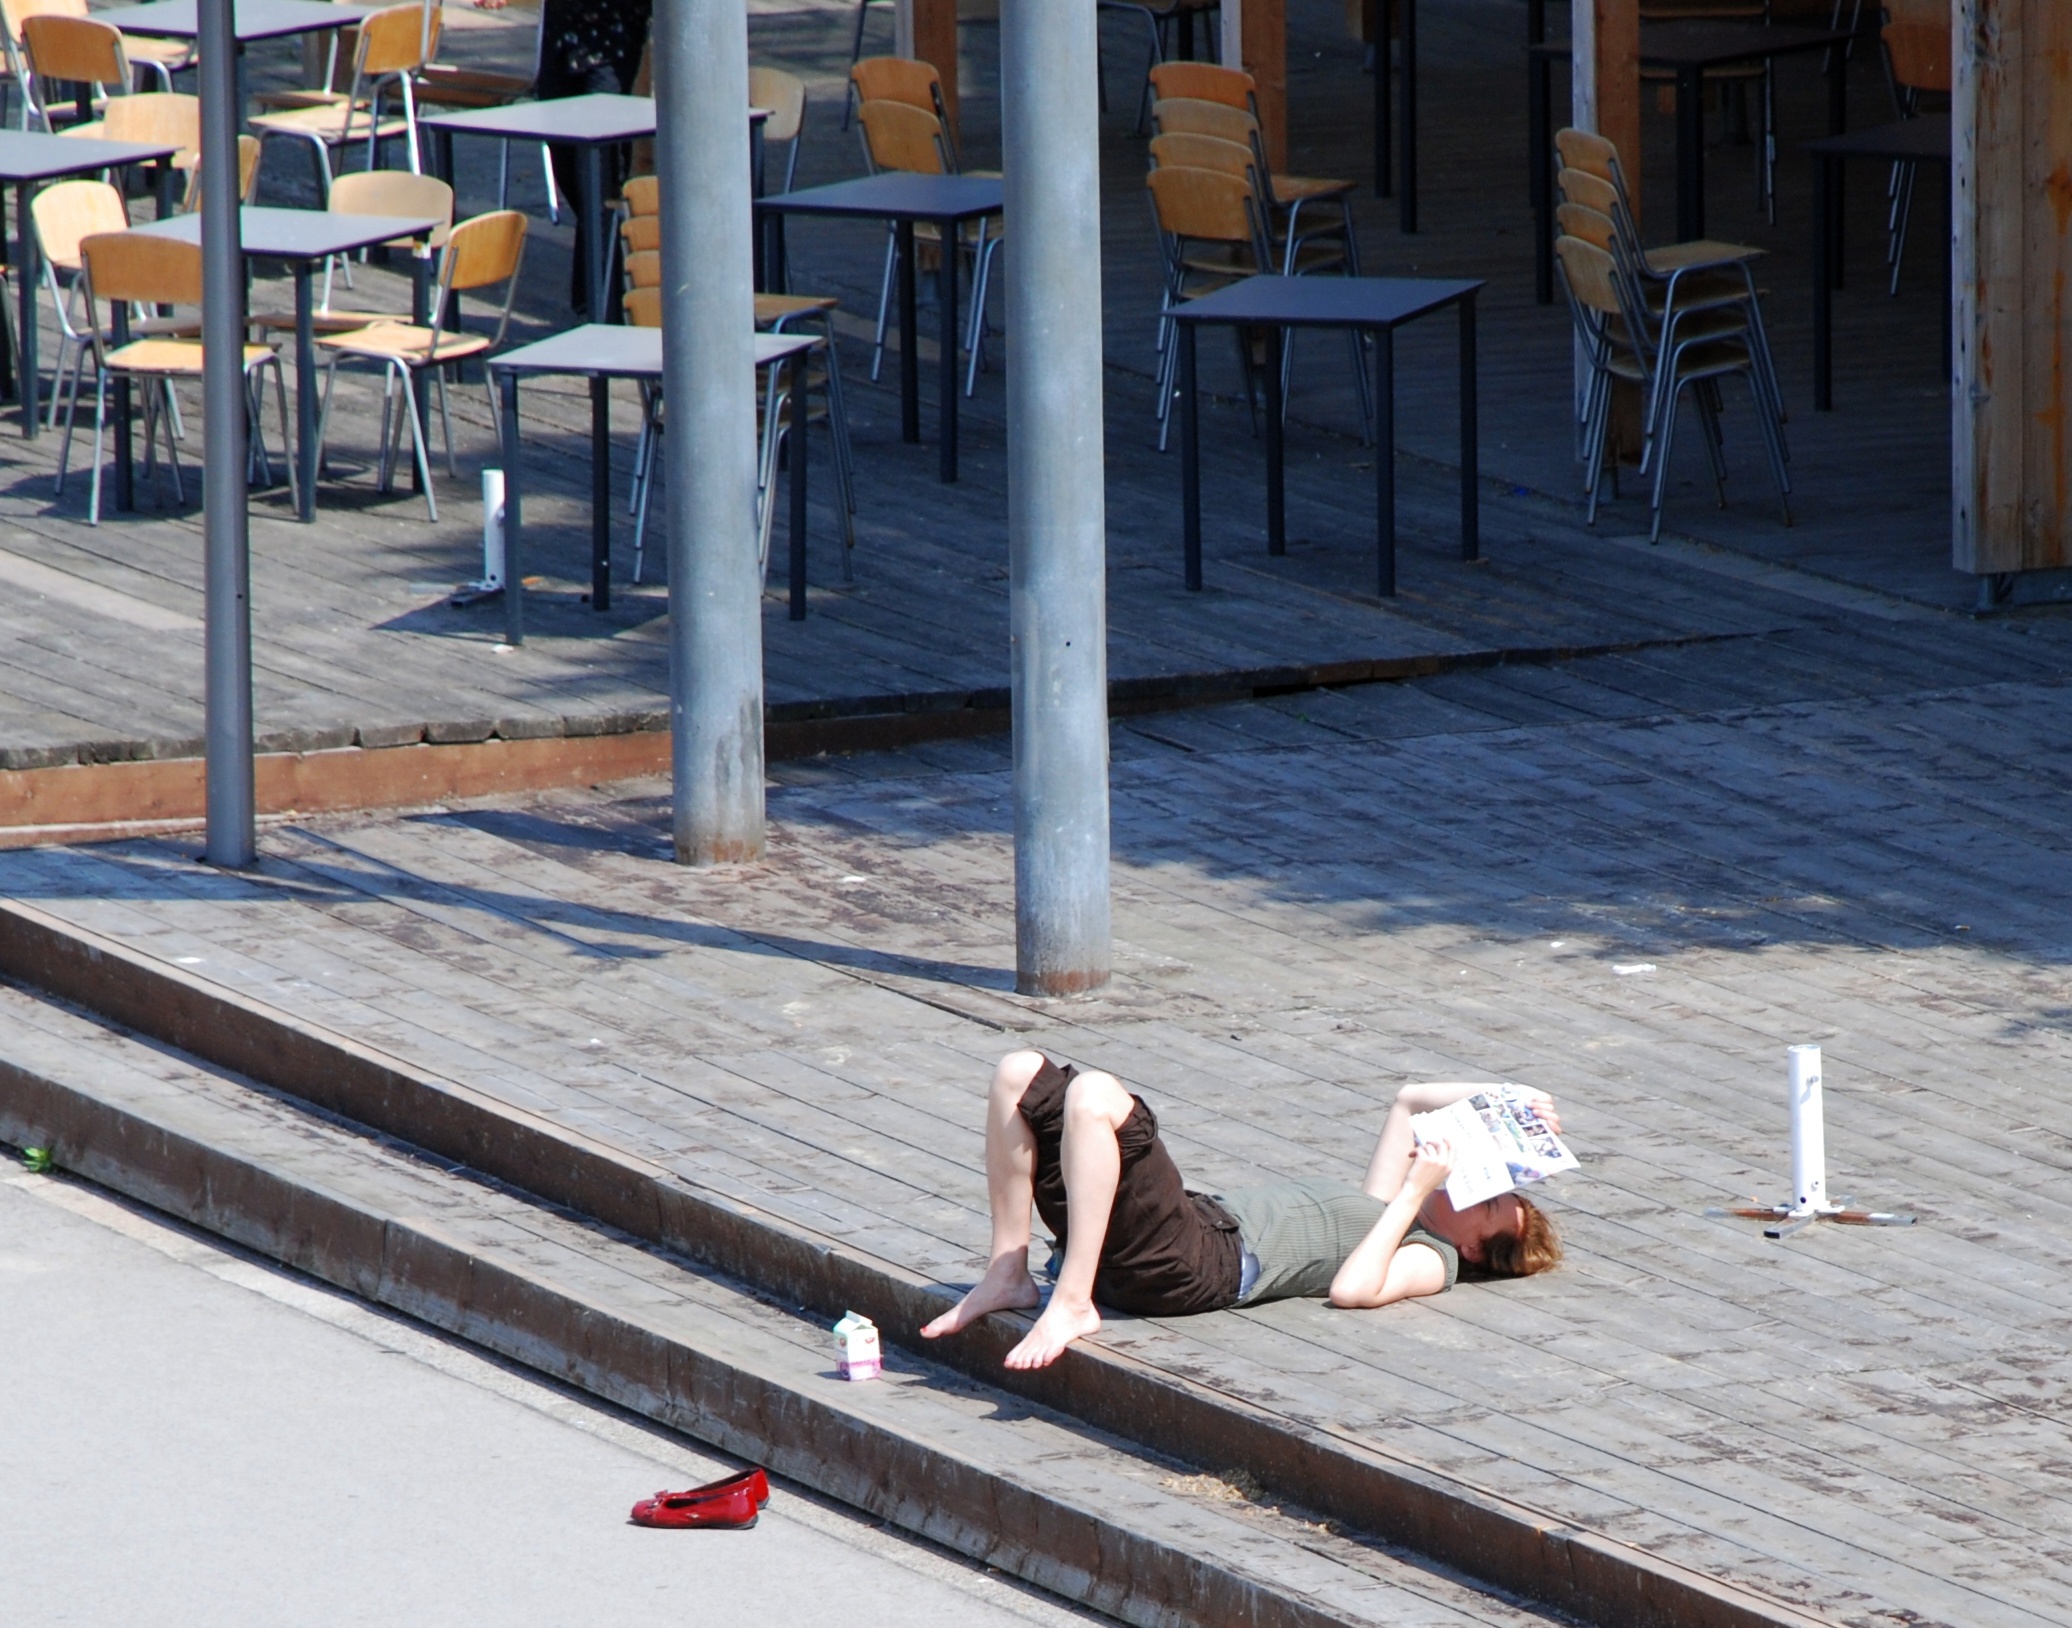
structure, people, wood, girl, woman, street, floor, roof, city, europe, nikon, furniture, lady, austria, candid, girls, cool image, women, vienna, d80, wien, nikond80, osterreich, flooring, human positions, physical fitness